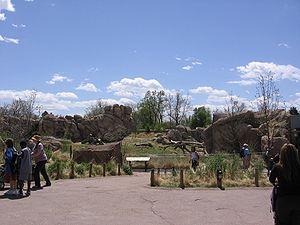
Le zoo de Denver est un parc zoologique américain situé dans l'État du Colorado, à Denver, au sein du quartier de City Park. Fondé en 1896, il appartient à la municipalité et au comté de Denver, et représente l'attraction payante la plus fréquentée de l'agglomération en 2005.